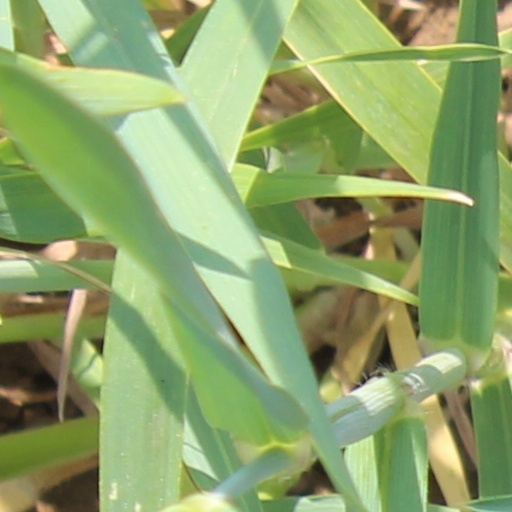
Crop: wheat